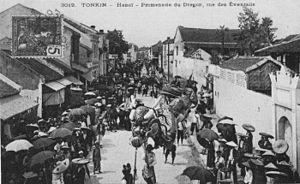
Promenade du dragon, rue des Eventails, Hanoï, Vietnam.